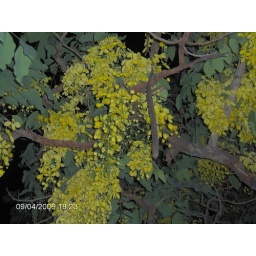
flowers under da light of a street lamp